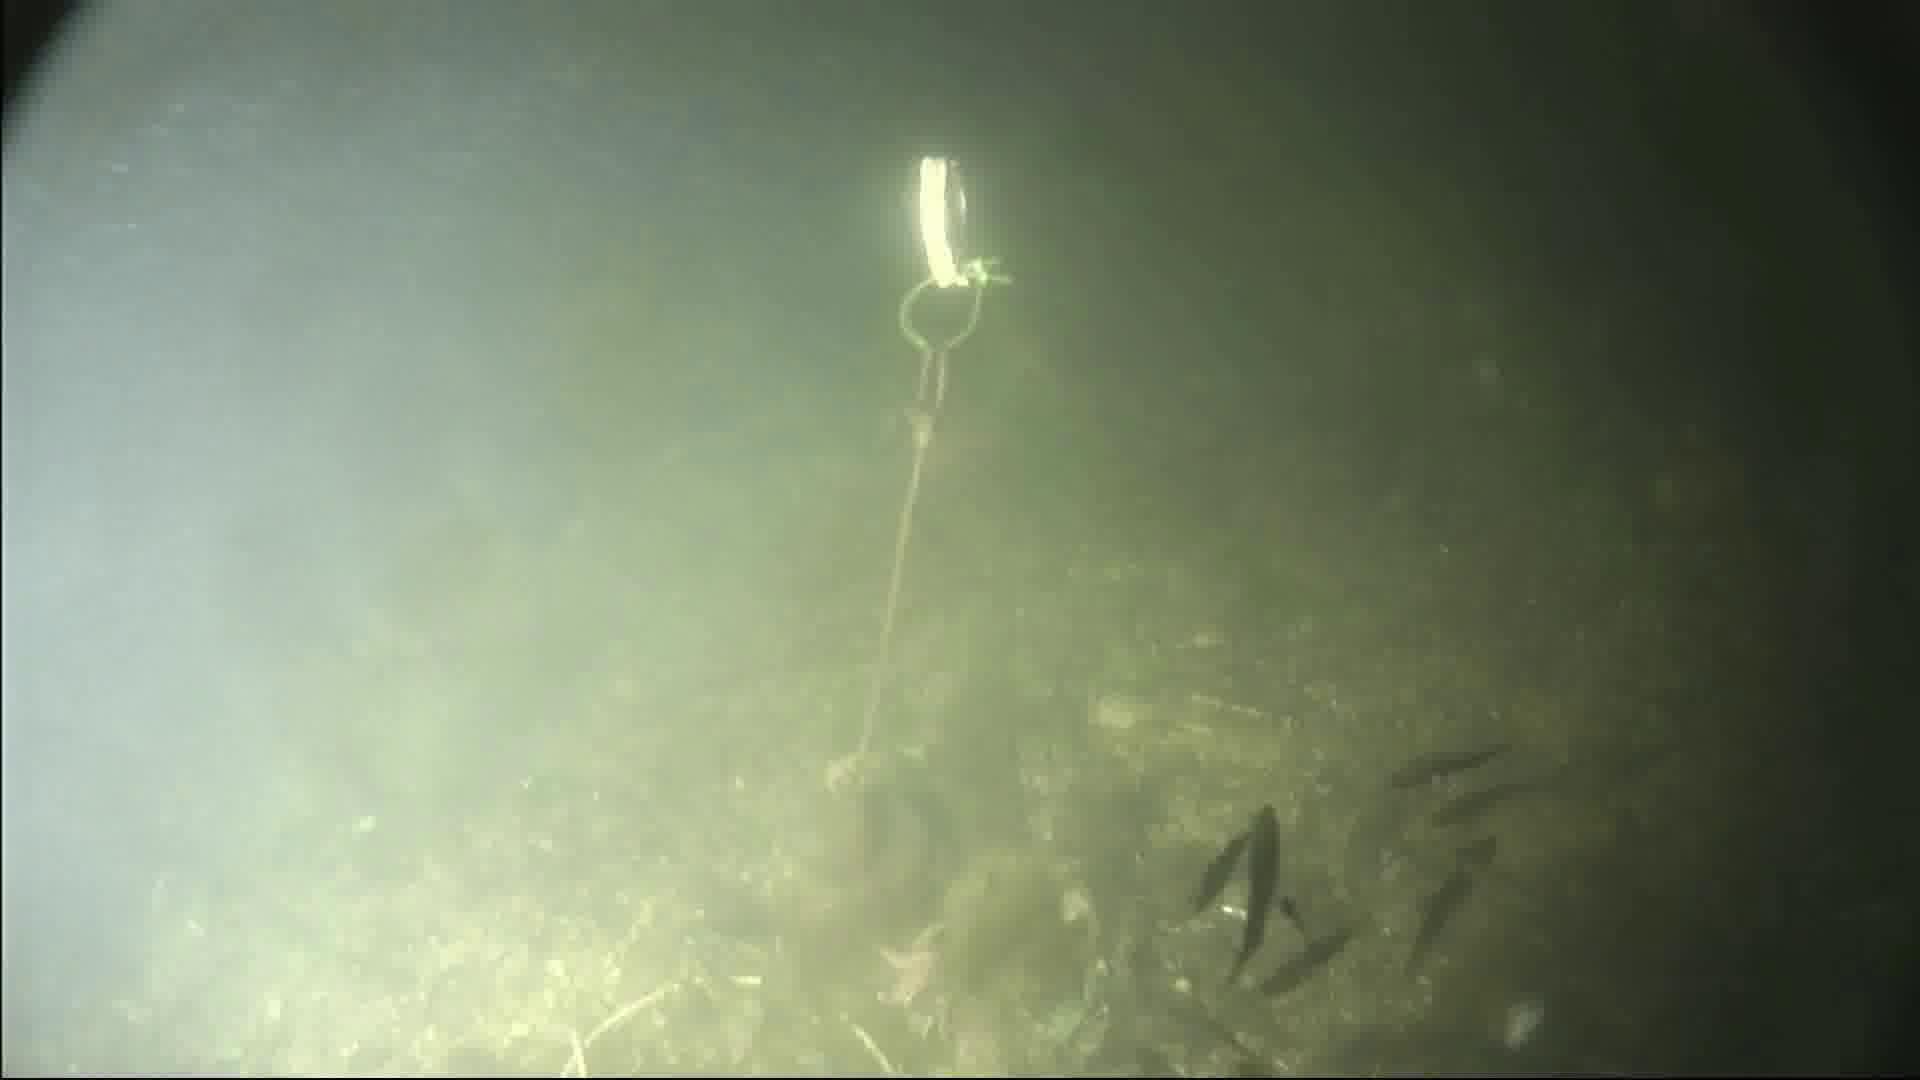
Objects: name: starfish
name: small_fish
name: crab